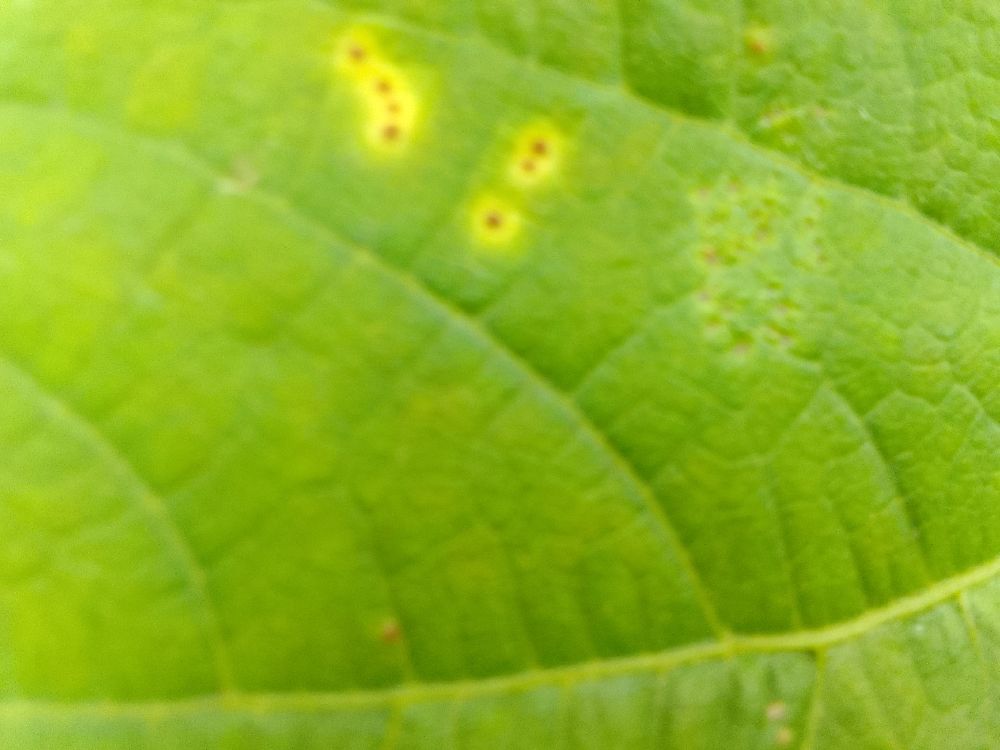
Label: rust